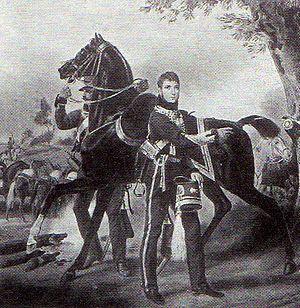
César-René-François-Rodolphe de Vachon, comte de Belmont-Briançon. Chambellan de l'Empereur et colonel-major du 3e régiment de gardes d'honneur, il est tué à la tête de son régiment pendant la bataille de Reims (13 mars 1814)
César-René-Marie-François-Rodolphe de Vachon, comte de Belmont-Briançon, né le 2 mars 1770 à Paris et mort le 13 mars 1814 à Reims, est un militaire français du Premier Empire. Colonel-major dans la cavalerie de Napoléon Iᵉʳ, il est tué au cours d'une charge pendant la bataille de Reims, le 13 mars 1814.
Le 3ᵉ régiment de gardes d'honneur est une unité de cavalerie légère créée en France en 1813 sous le Premier Empire. Elle est dissoute lors de la Première Restauration en 1814.